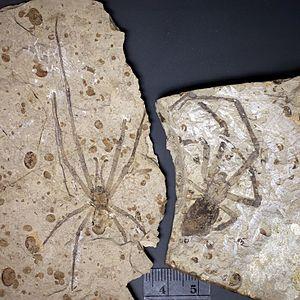
La formation de Tiaojishan est une formation géologique du Jurassique moyen et supérieur, présente dans les provinces de Hebei, du Liaoning et de Mongolie-Intérieure, en République populaire de Chine. Cette formation est constituée de roches pyroclastiques, intercalées de roches volcaniques basiques et de roches sédimentaires détritiques. Elle est réputée pour la diversité et la qualité de ses fossiles, dont des vertébrés, découverts surtout depuis le début du XXIᵉ siècle.
Mongolarachne jurassica est une espèce fossile d'araignées aranéomorphes de la famille des Mongolarachnidae.
Mongolarachne est un genre fossile d'araignées aranéomorphes de la famille des Mongolarachnidae.
Les Mongolarachnidae sont une famille éteinte d'araignées aranéomorphes.